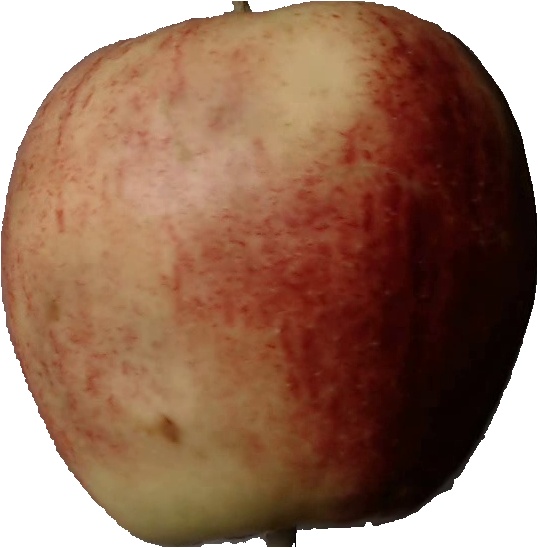
Label: apple_red_3